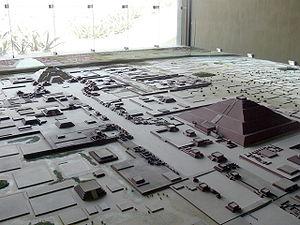
Teotihuacan est un important site archéologique de la vallée de Mexico, comprenant certaines des plus grandes pyramides méso-américaines jamais construites en Amérique précolombienne. Outre ses structures pyramidales, Teotihuacan est également connue pour ses grands complexes résidentiels, son avenue centrale appelée par les archéologues « chaussée des Morts » et ses nombreuses peintures murales aux couleurs bien conservées.